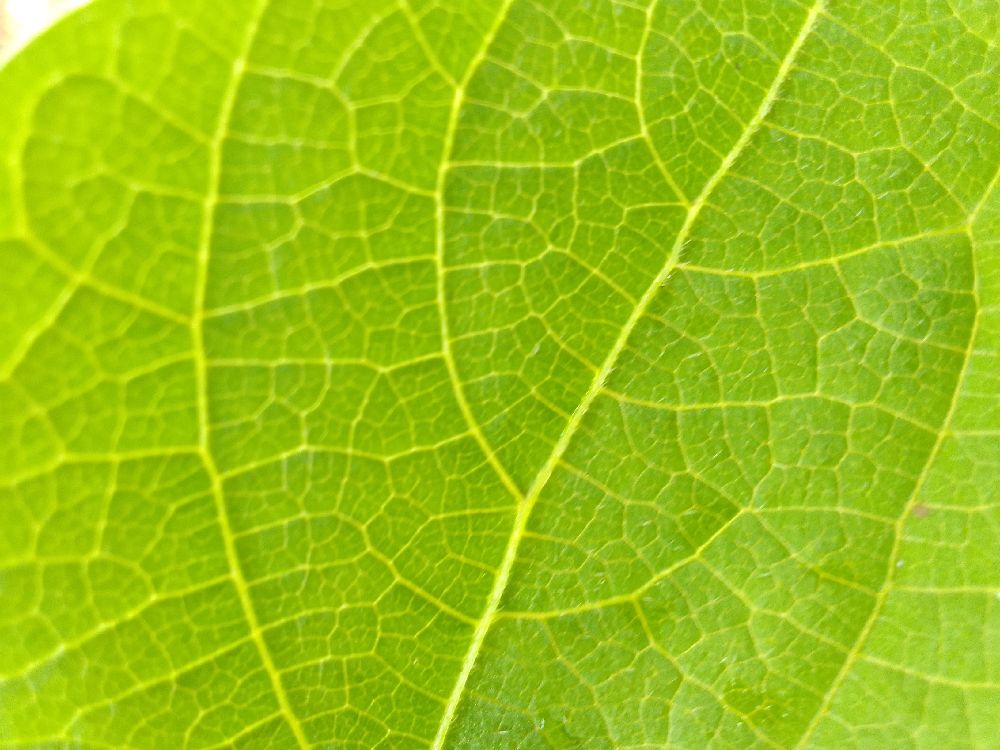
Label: healthy